Fredrik Thomander

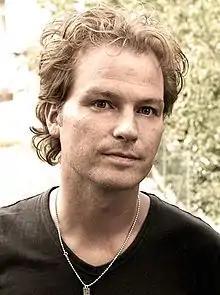

Fredrik Thomander is a Swedish songwriter, bassist and producer. For many years he performed in Swedish pop bands. He has written and produced songs, mainly of pop music, for various singers and bands, and he operates a recording studio in Mallorca.